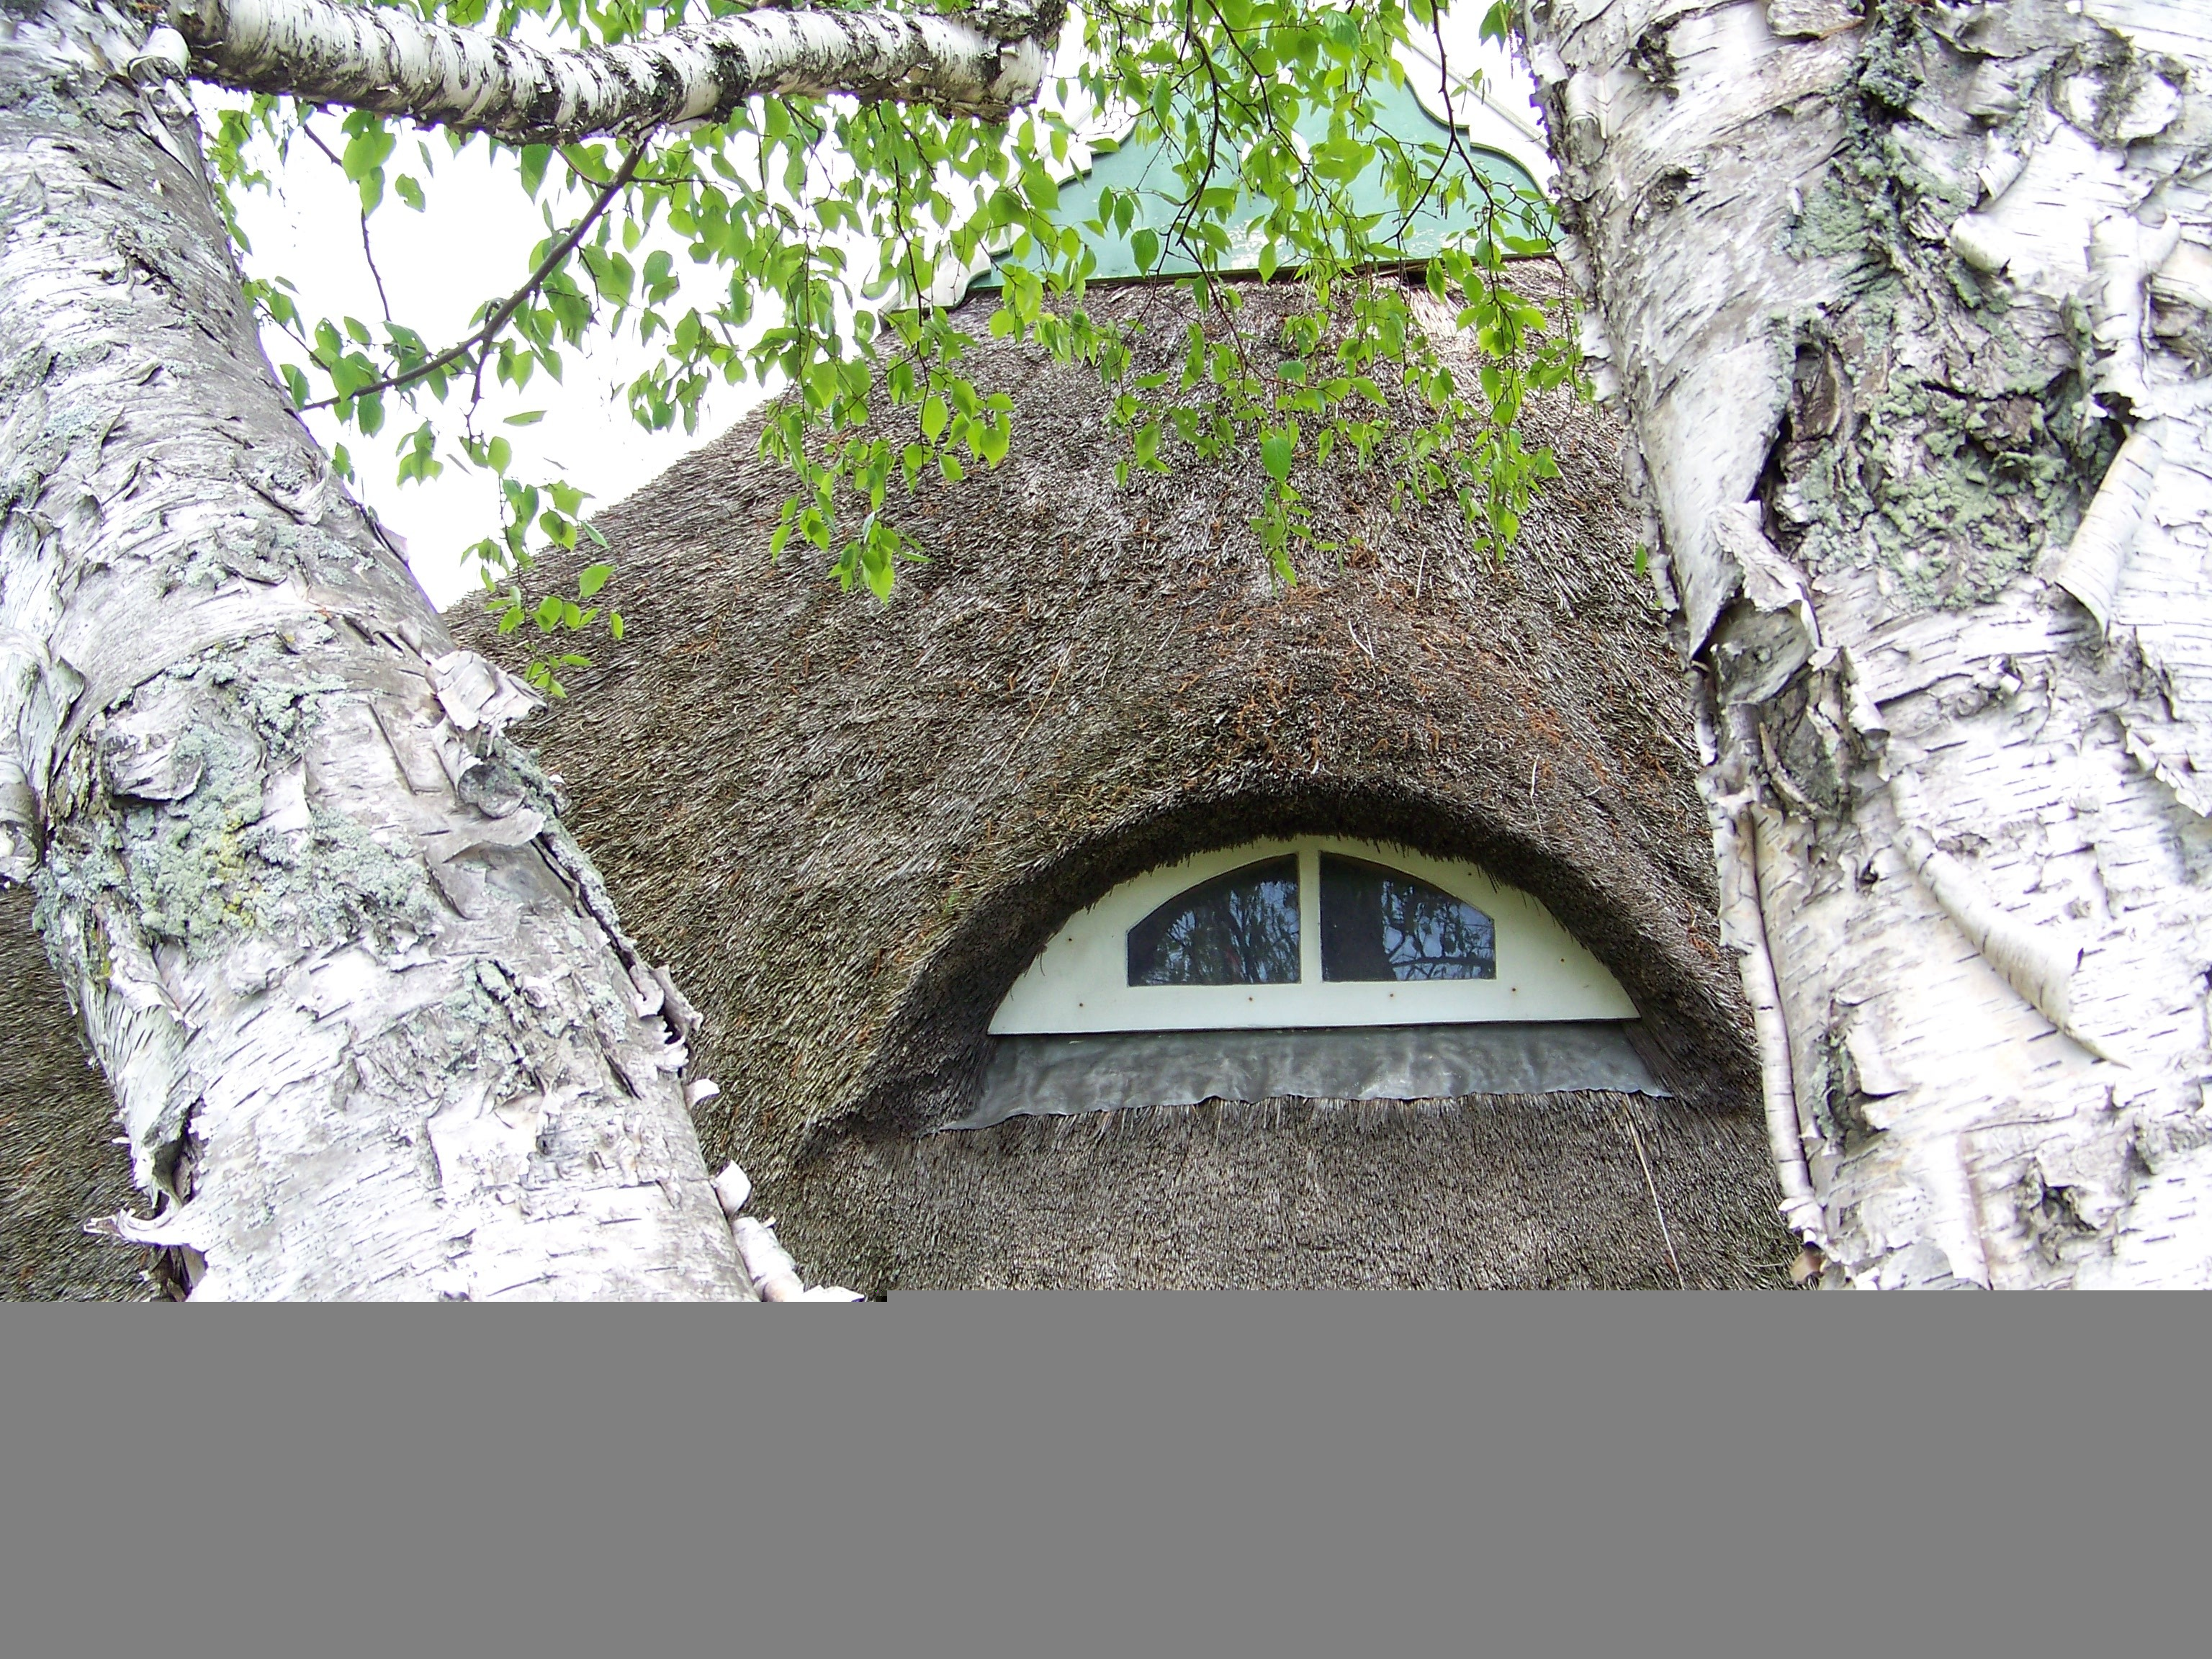
architecture, structure, house, window, roof, home, arch, construction, cottage, thatch, facade, residence, property, chapel, exterior, residential, dwelling, housing, eyelid, dutch, estate, traditional, thatched, architecture design, outdoor structure